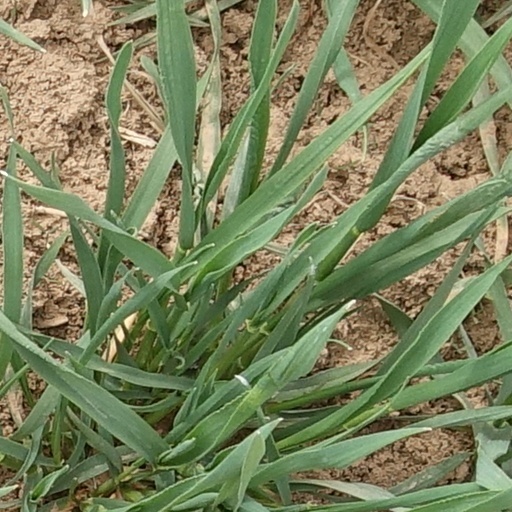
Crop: wheat